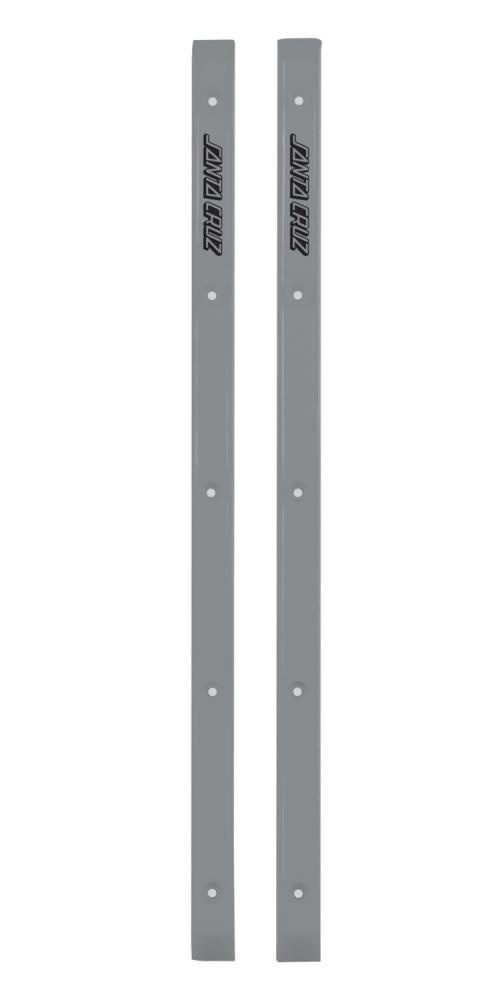
Santa Cruz Slimline Rails Silver
Santa Cruz Slimline Rails Silver 10 Self tapping screws included 5 Hole design Low profile , lightweight Approx size 14.5" , 0.75" , 0.25"
Brand: Santa Cruz
Category: Sporting Goods > Outdoor Recreation > Skateboarding > Skate Rails